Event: Nepal Earthquake
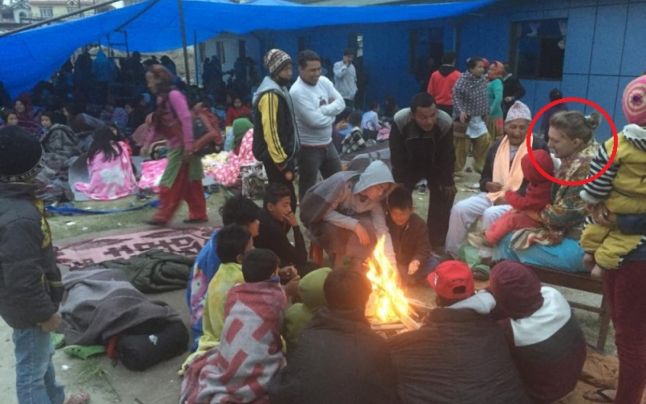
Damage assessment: no_damage